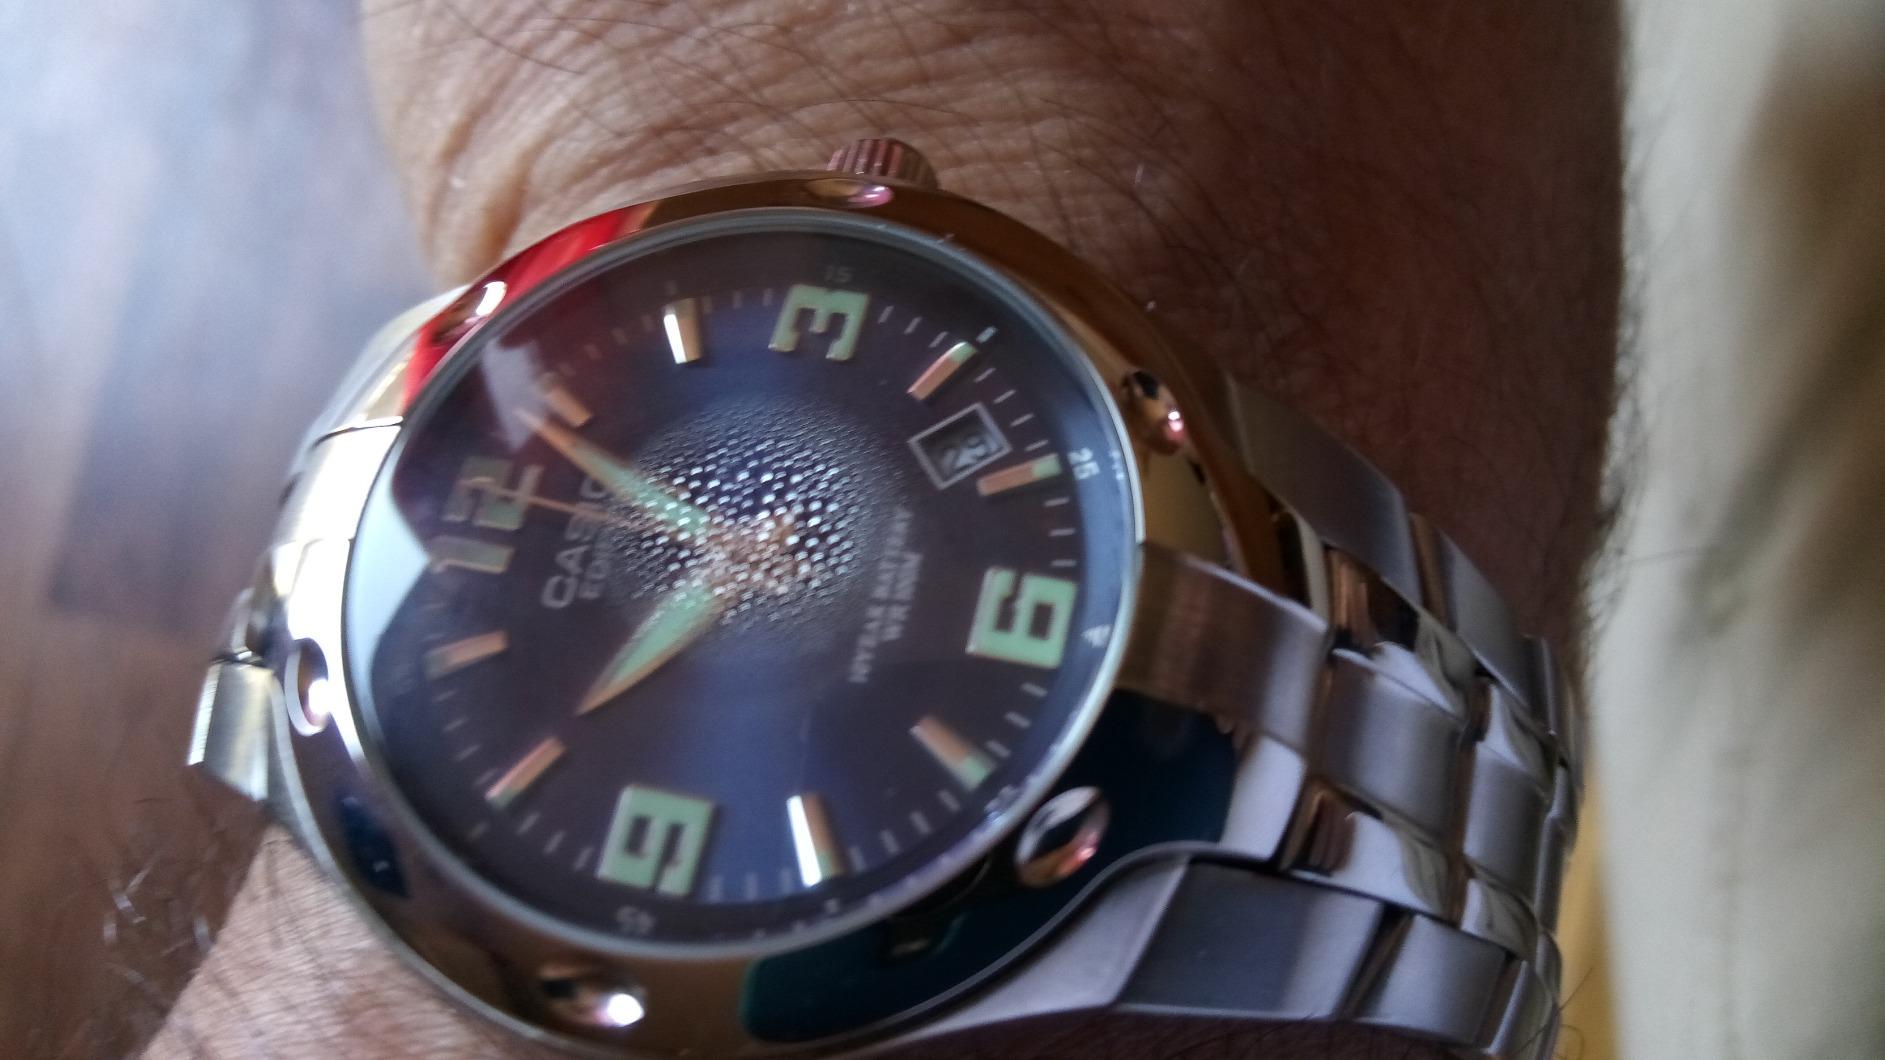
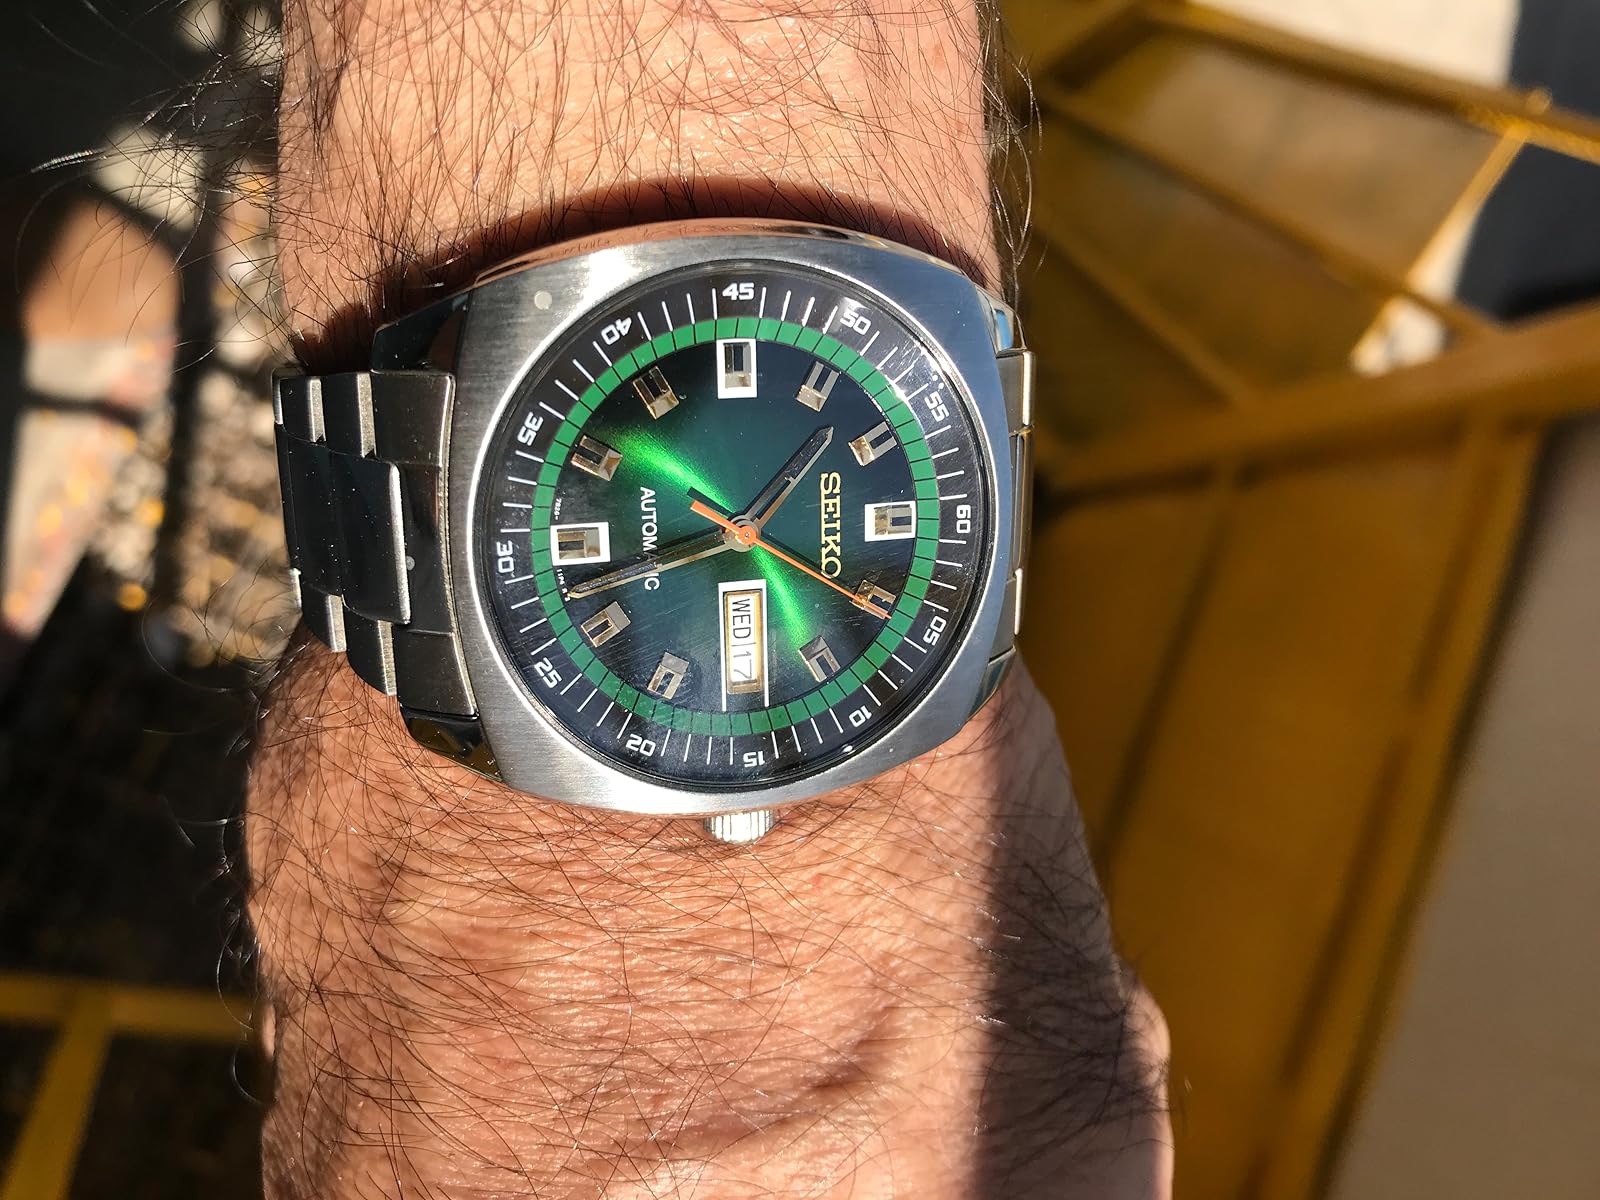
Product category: accessories_watch
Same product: no